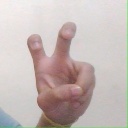
अक्षर: ई